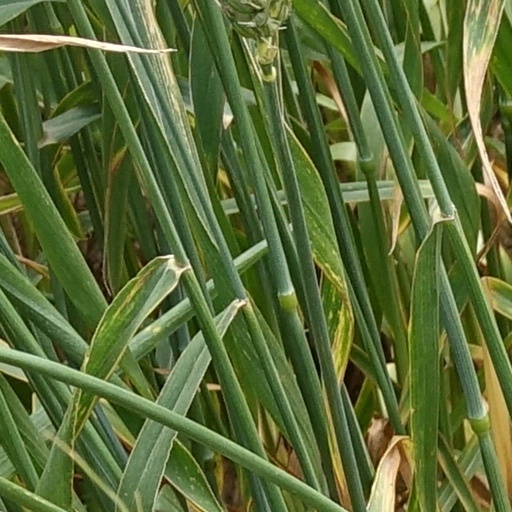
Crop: wheat